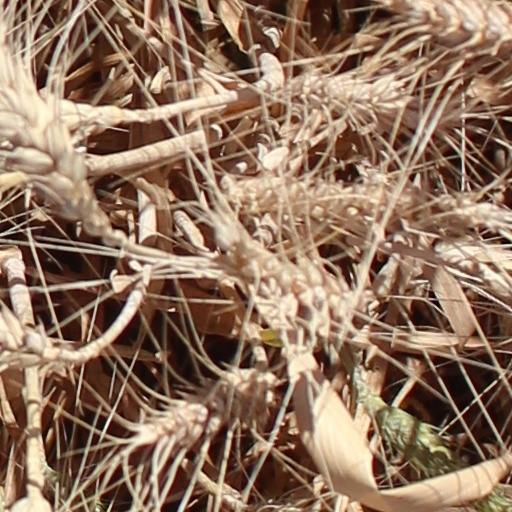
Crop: wheat